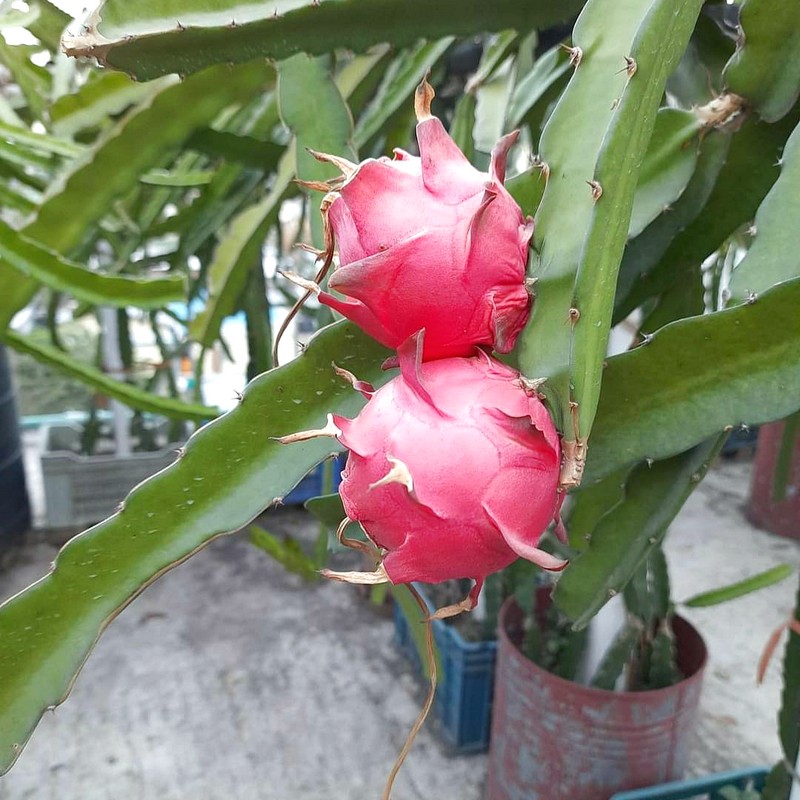
Label: Fresh Dragon Fruit